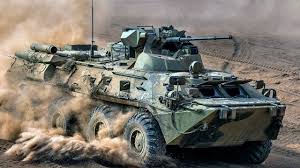
Label: BTR-80